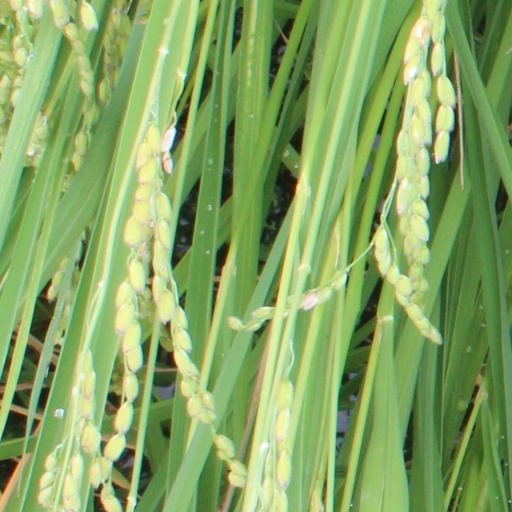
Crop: rice